Bessie Barriscale

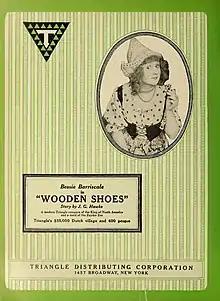
Wooden Shoes ad in "Motion Picture News", 1917

In 1919, she traveled with her husband—actor, director, and film producer—Howard C. Hickman and their small son on a world tour. They anticipated producing motion pictures during their journey and traveled with a cameraman.